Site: brandenburg
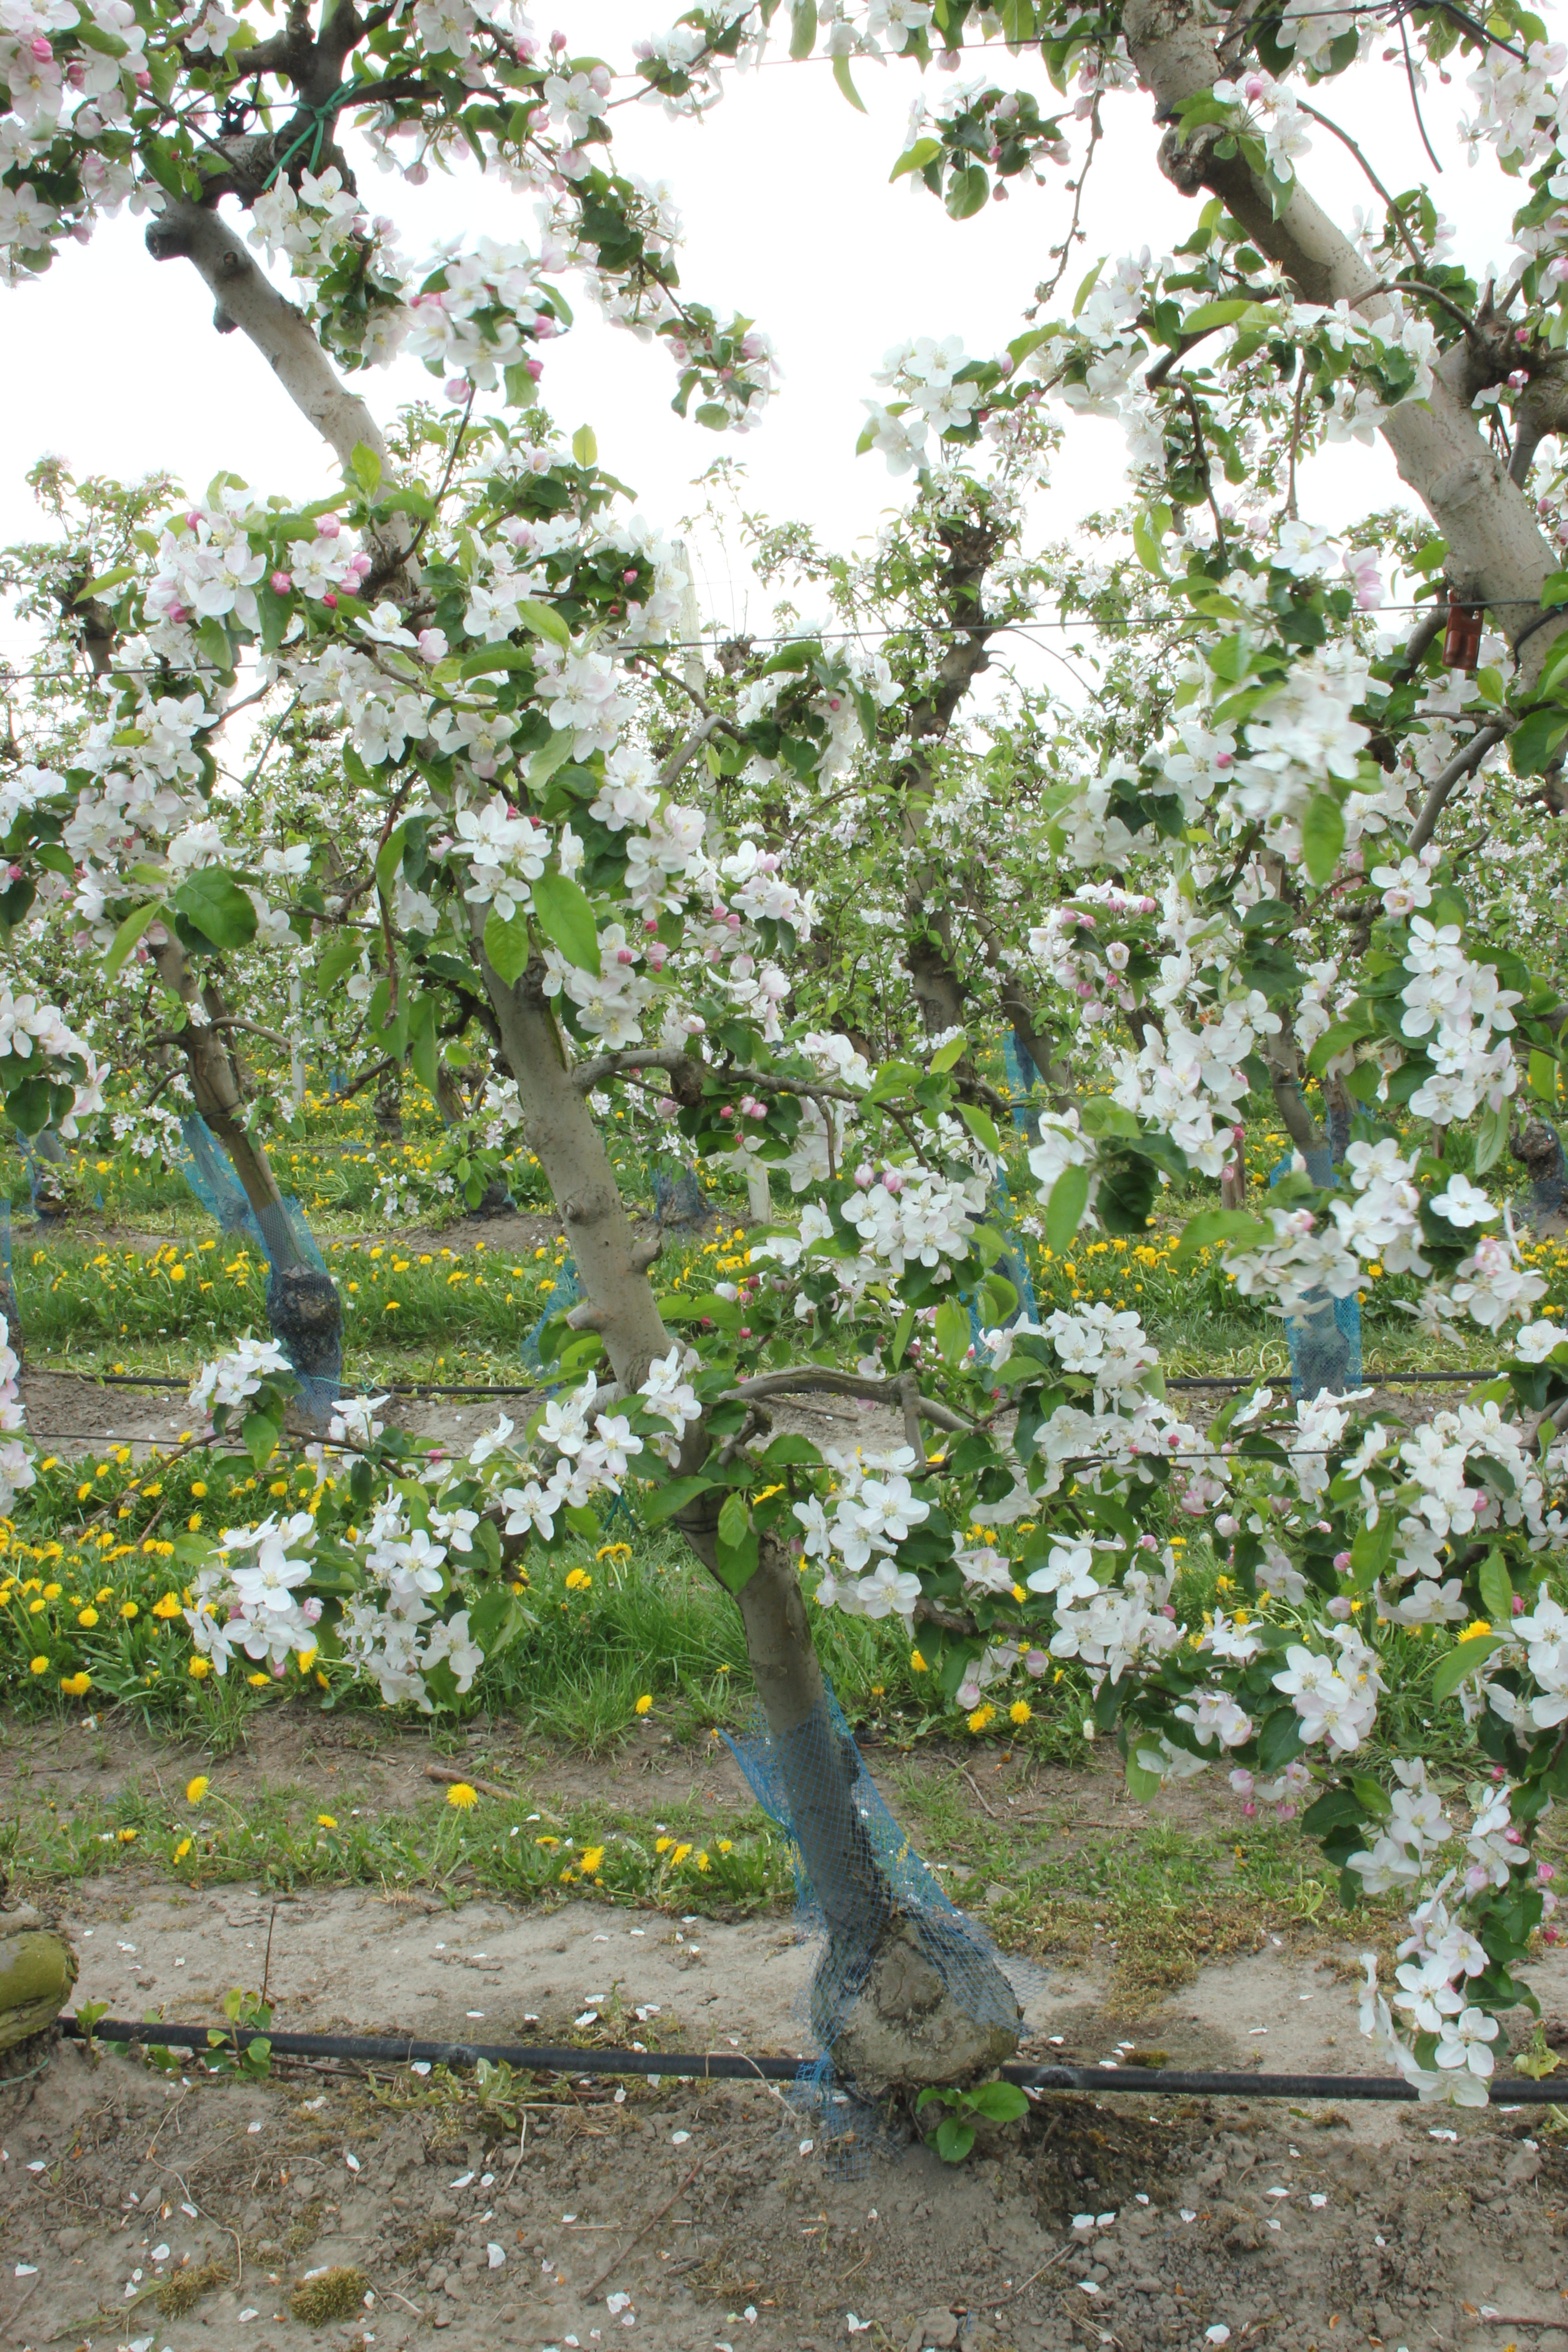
Growth stage (BBCH 65): Flowering